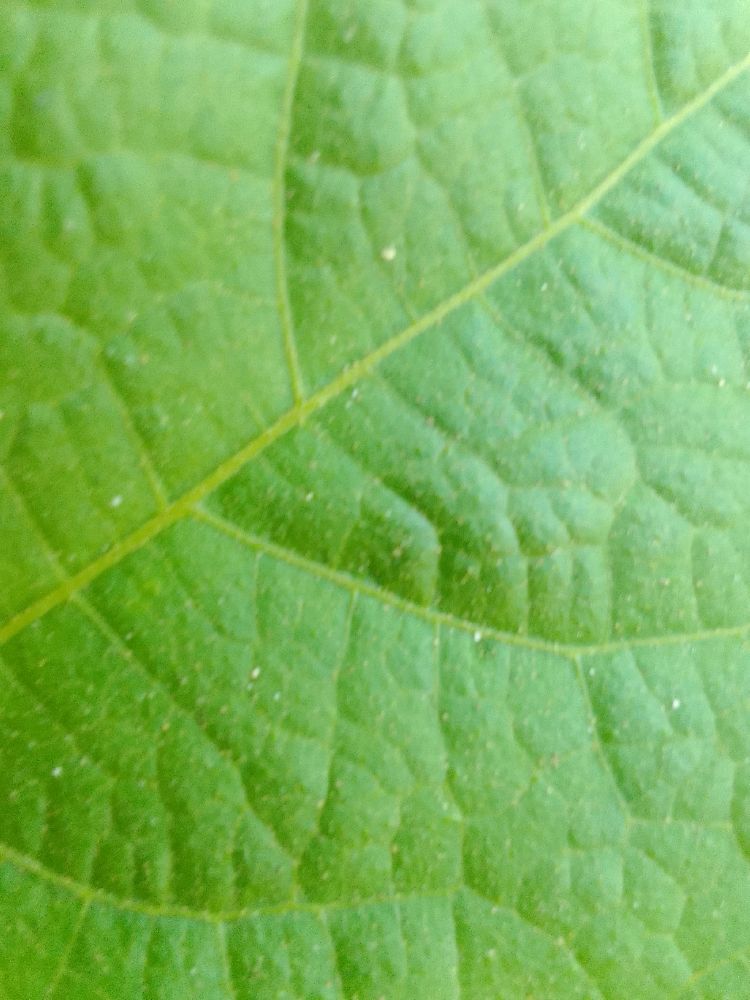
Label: healthy